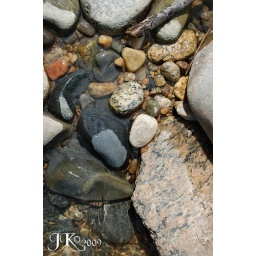
rocks in river